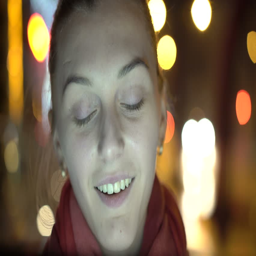
happy face of the girl smiling and looking on the tablet at night .